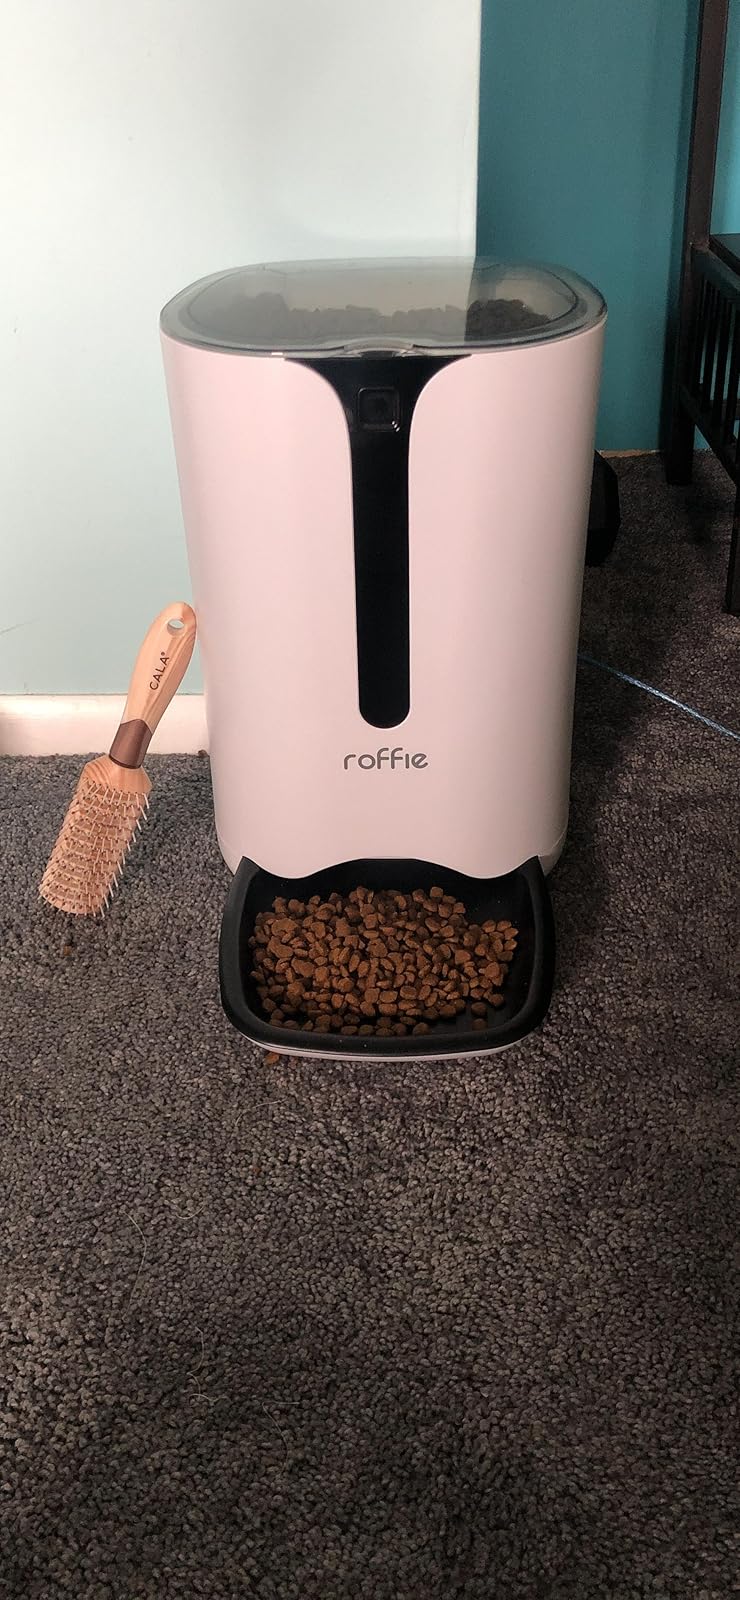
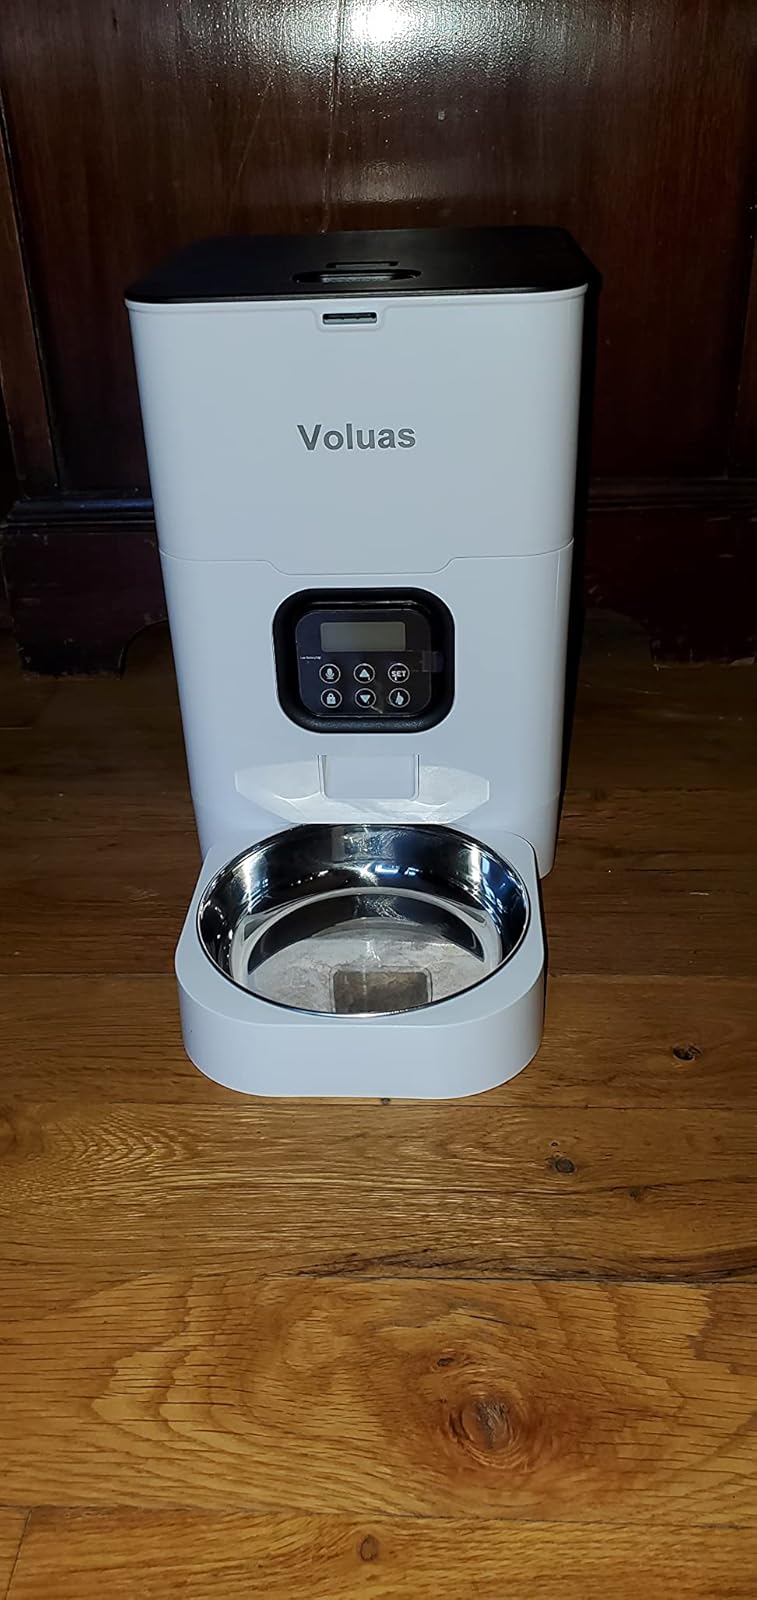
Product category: items_feeder
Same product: no